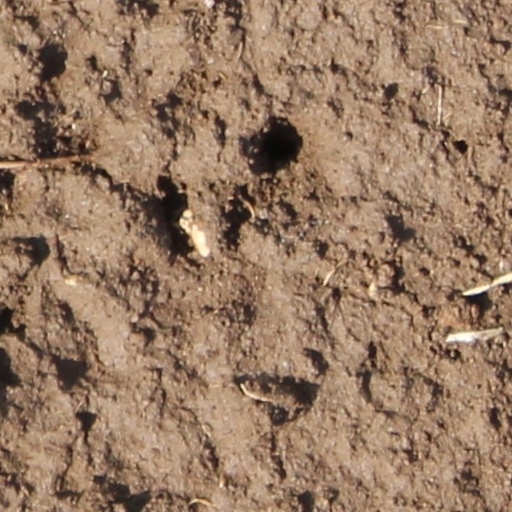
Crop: wheat